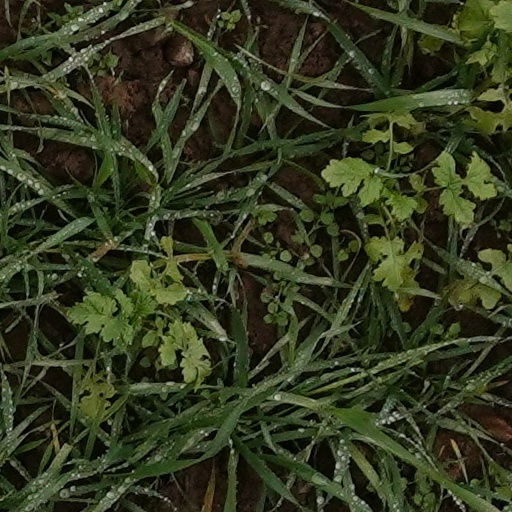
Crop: wheat